Pointe-à-Callière Museum

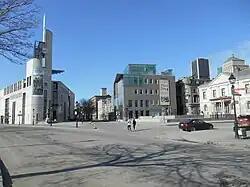
View of the Pointe-à-Callière complex

Pointe-à-Callière Museum is a museum of archaeology and history in Old Montreal, Quebec, Canada. It was founded in 1992 as part of celebrations to mark Montreal's 350th birthday. The museum has collections of artifacts from the First Nations of the Montreal region that illustrate how various cultures coexisted and interacted, and how the French and British empires influenced the history of this territory over the years. The site of Pointe-à-Callière has been included in Montreal’s Birthplace National Historic Site since its designation in 1924.